Pine Street Historic District (Montclair, New Jersey)

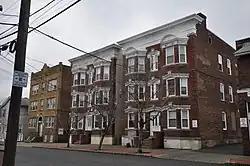
70, 78, and 80 Pine Street

The Pine Street Historic District is a historic district encompassing a residential section of the township of Montclair and extending into the borough of Glen Ridge, both in Essex County, New Jersey. Its approximate boundaries are Glenridge Avenue, the NJ TRANSIT Boonton Line, Pine and Baldwin Streets. The district, also known as the Montclair Working Class Housing Historic District, was added to the National Register of Historic Places on March 16, 2000 for its significance in architecture and social history. The district includes 107 contributing buildings.